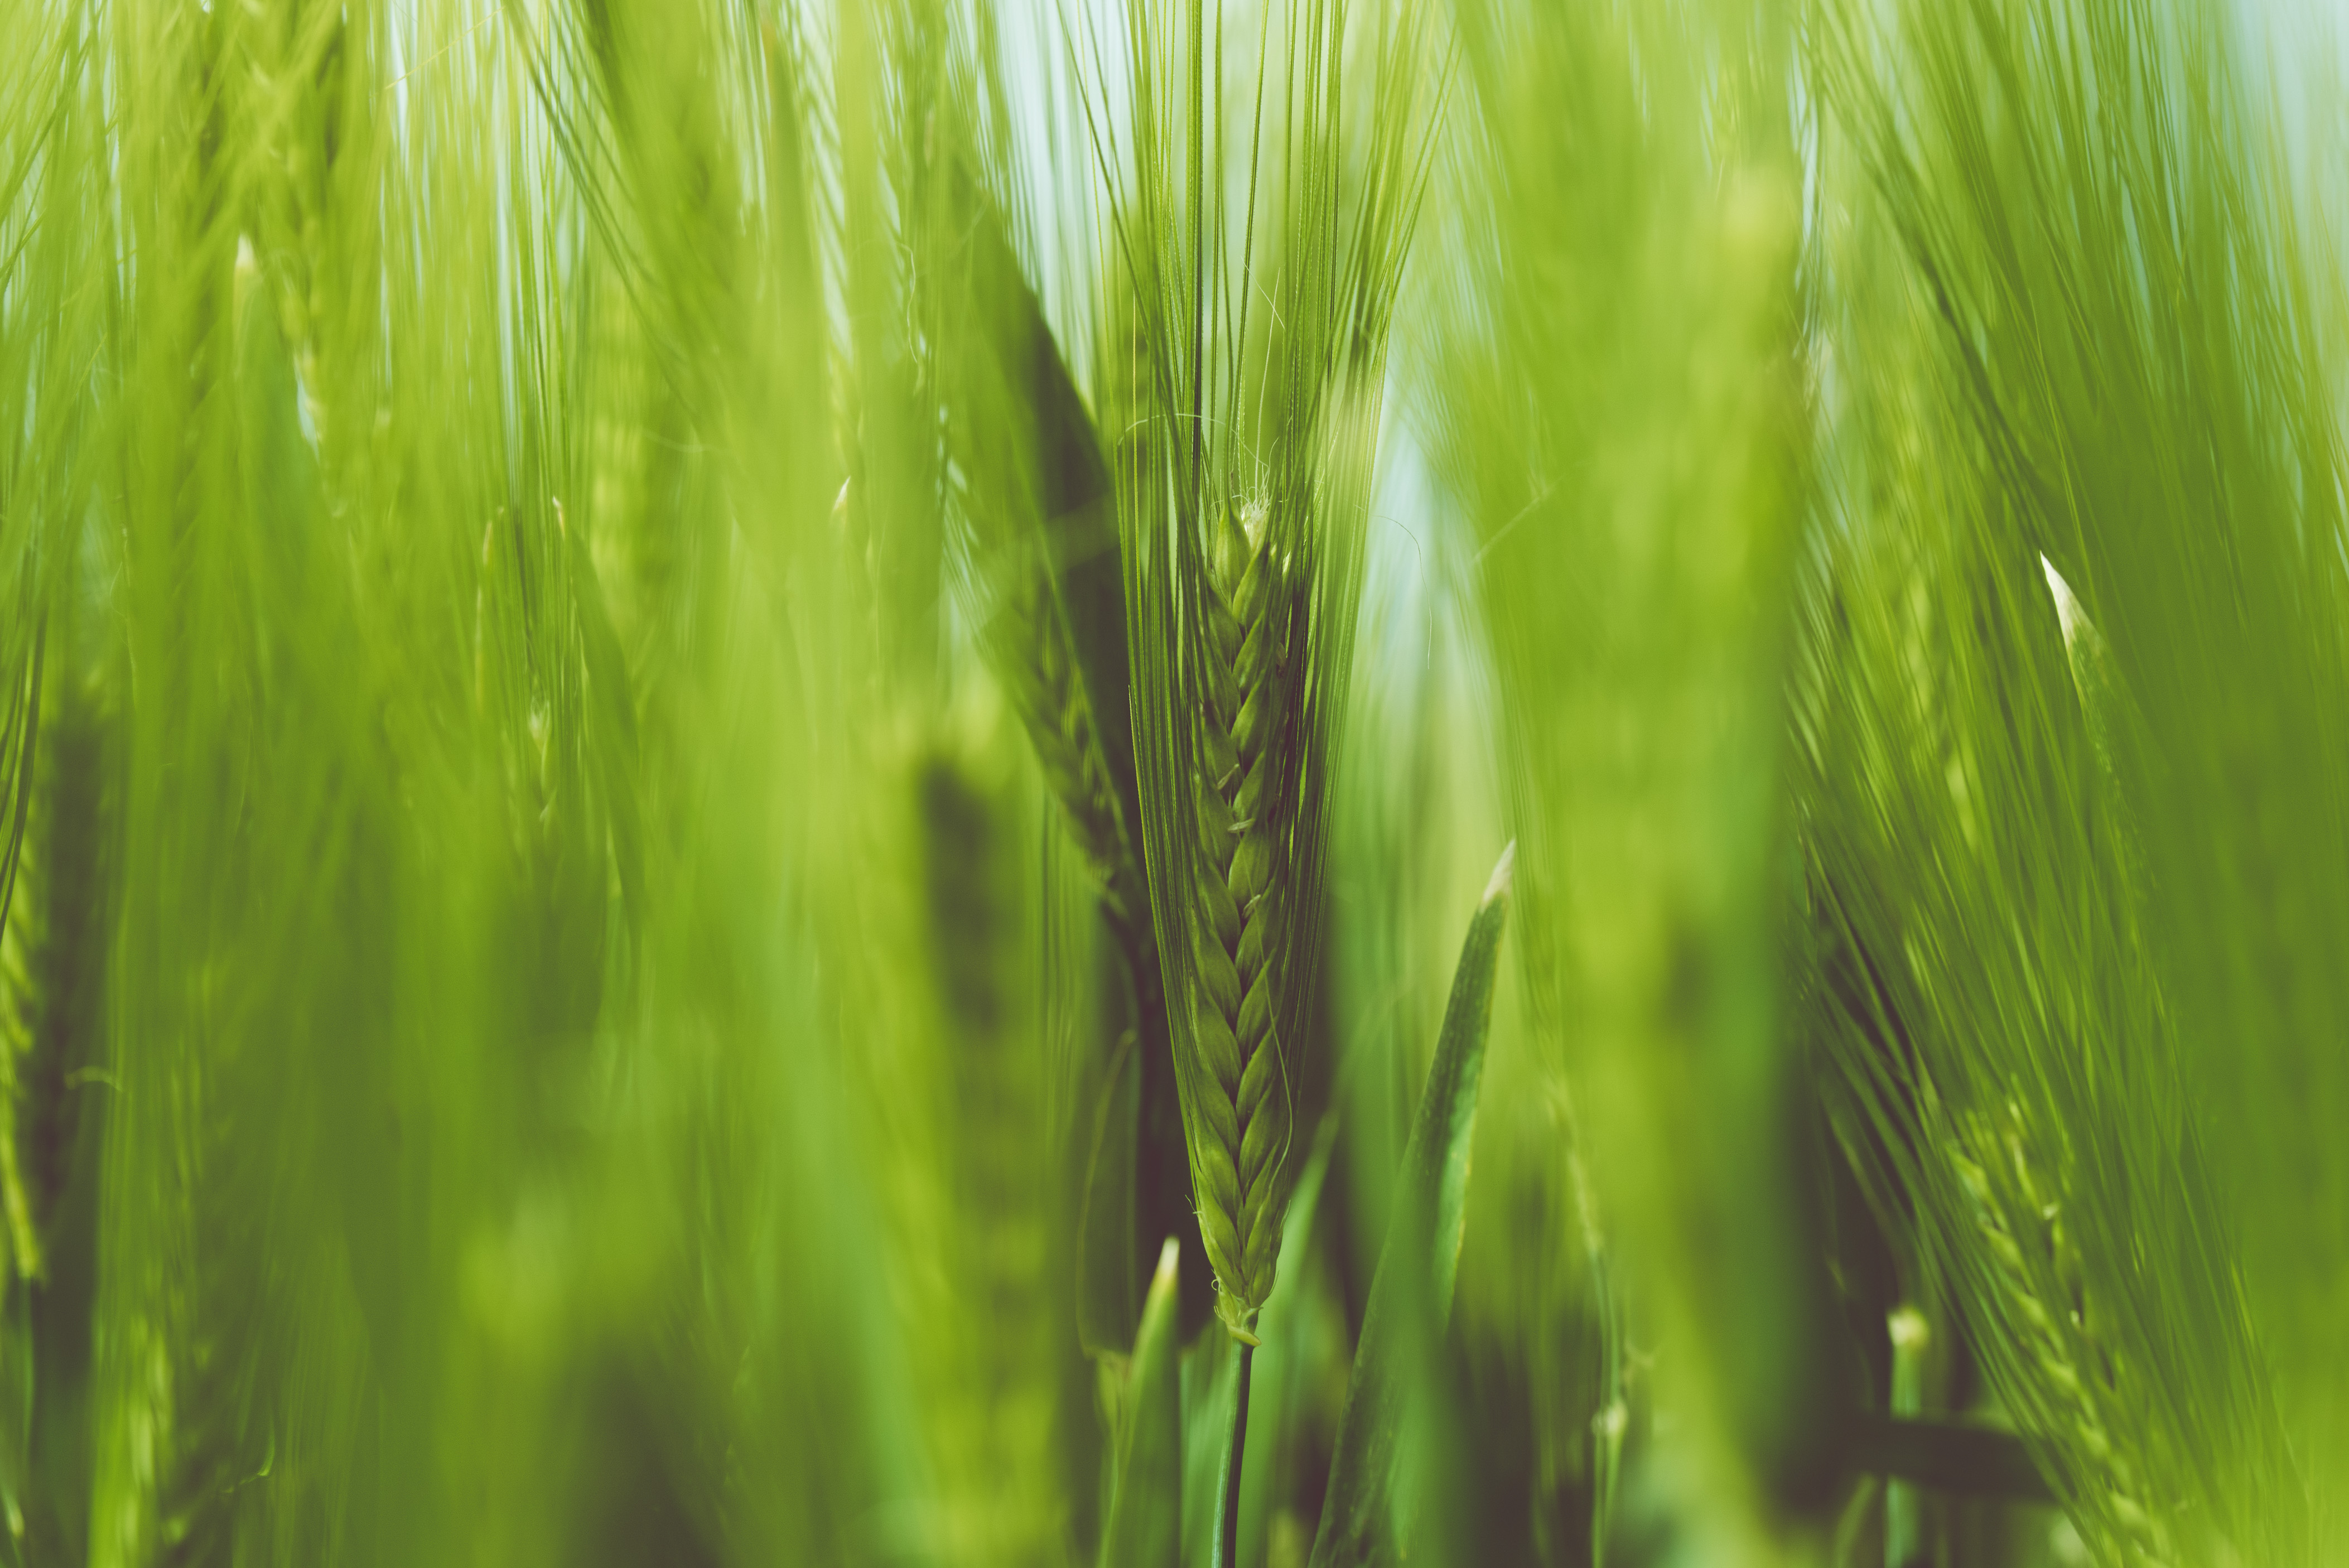
nature, grass, plant, field, lawn, meadow, barley, wheat, grain, sunlight, leaf, food, green, macro, agriculture, close up, grassland, macro photography, paddy field, flowering plant, grass family, plant stem, land plant